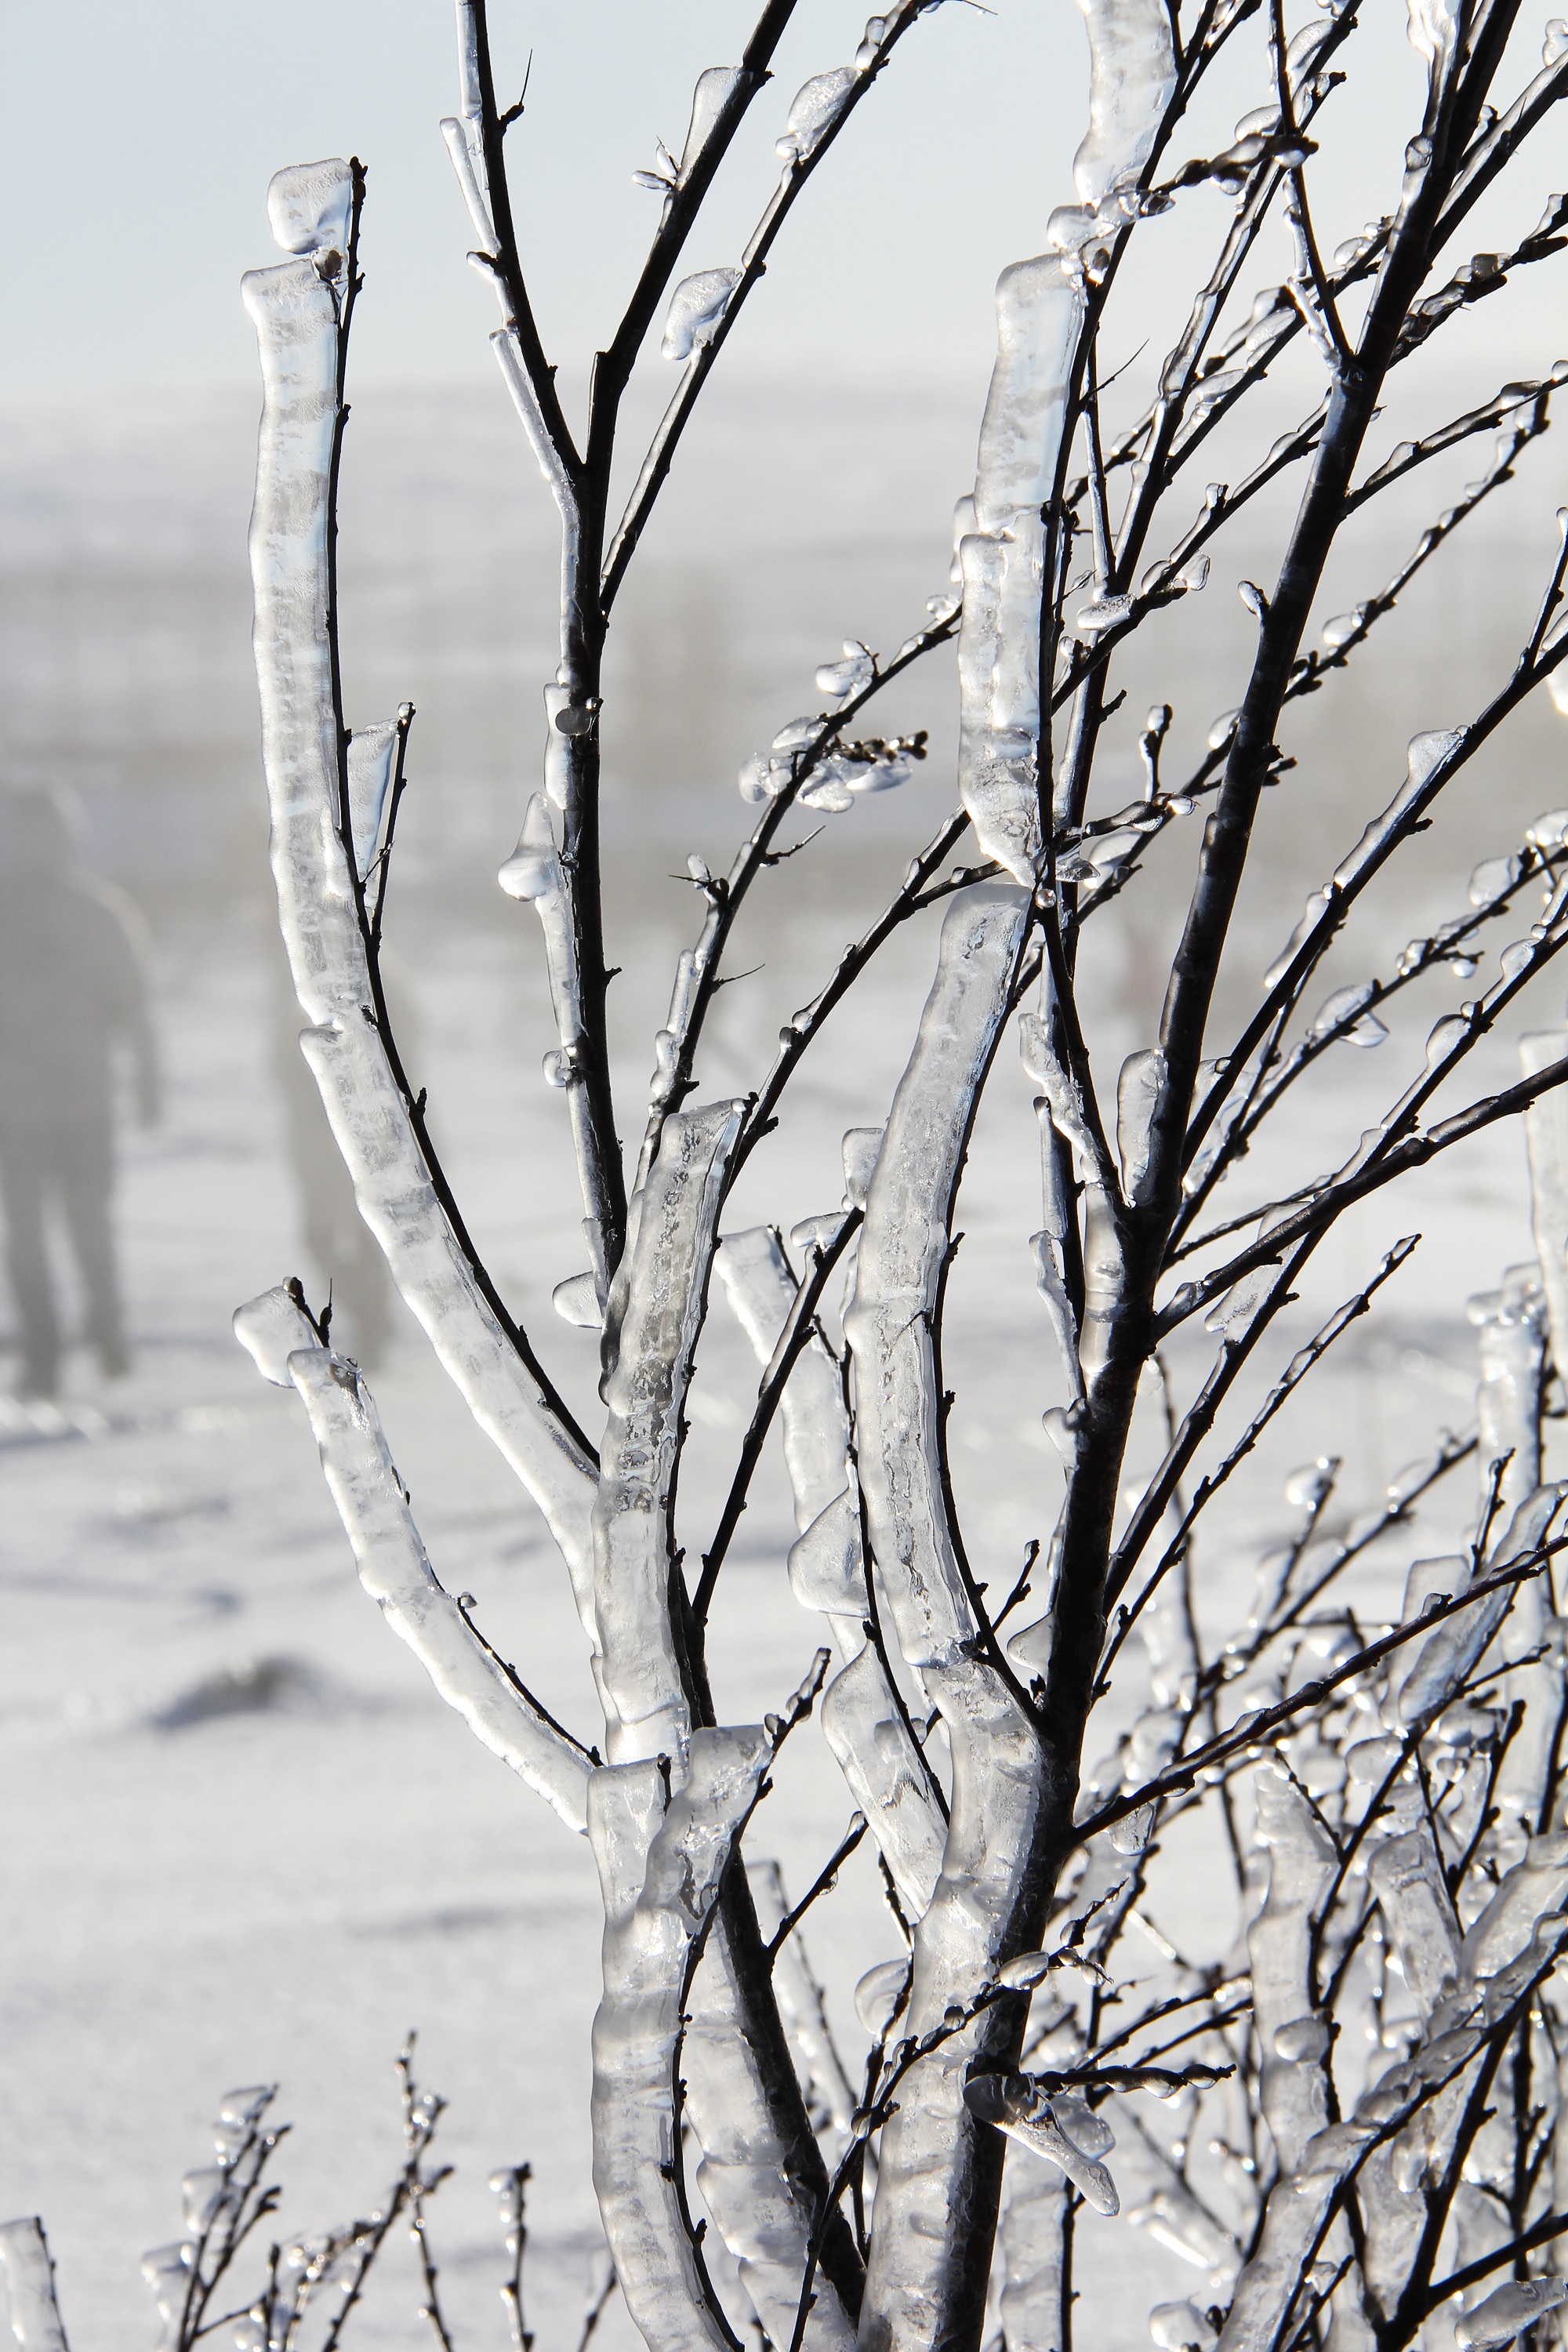
tree, branch, snow, cold, winter, black and white, plant, white, leaf, flower, view, frost, europe, ice, spring, birch, natural, weather, iceland, monochrome, season, twig, icy, amazing, beautiful, scandinavia, reykjavik, freezing, breathtaking, monochrome photography, plant stem, woody plant